First Christian Church (Ashland, Kentucky)

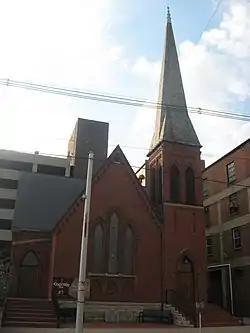

The First Christian Church of Ashland (also known as Old Church of Christ Scientist of Ashland; BO-A-89) is a historic church building at 315 17th Street in Ashland, Kentucky. It was built in 1890. The First Christian Church of Ashland moved out in 1913. The building was added to the National Register of Historic Places in 1990.